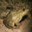
Label: frog